Bukkur

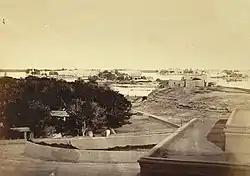
Bhakkar Fort

Bukkur, Bakhar or Bhakkar is a historical city and an Island fort situated between Rohri and Sukkur in the Sindh province of Pakistan. Bhakkar is also known as "Old Sukkur".